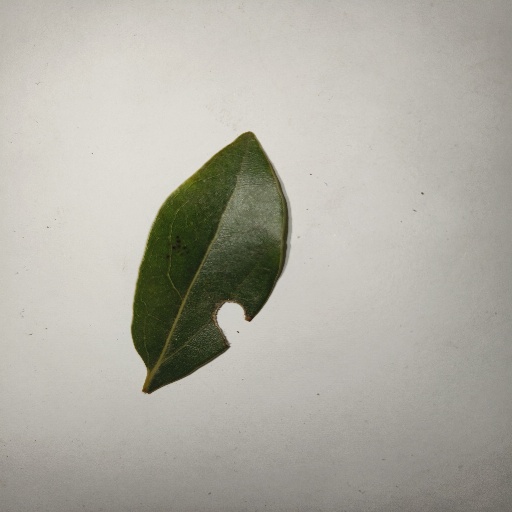
Species: Camphor
Leaf condition: Shot Hole